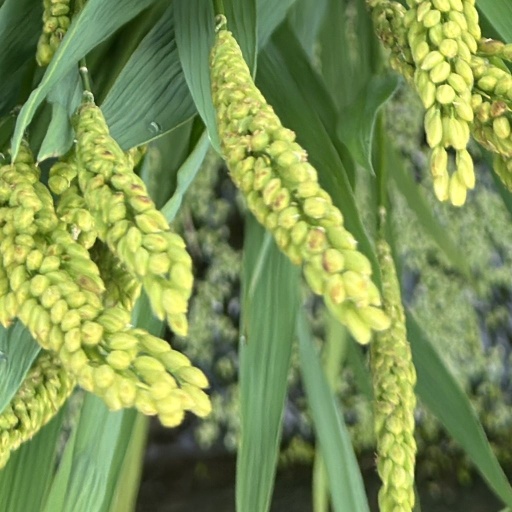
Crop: rice